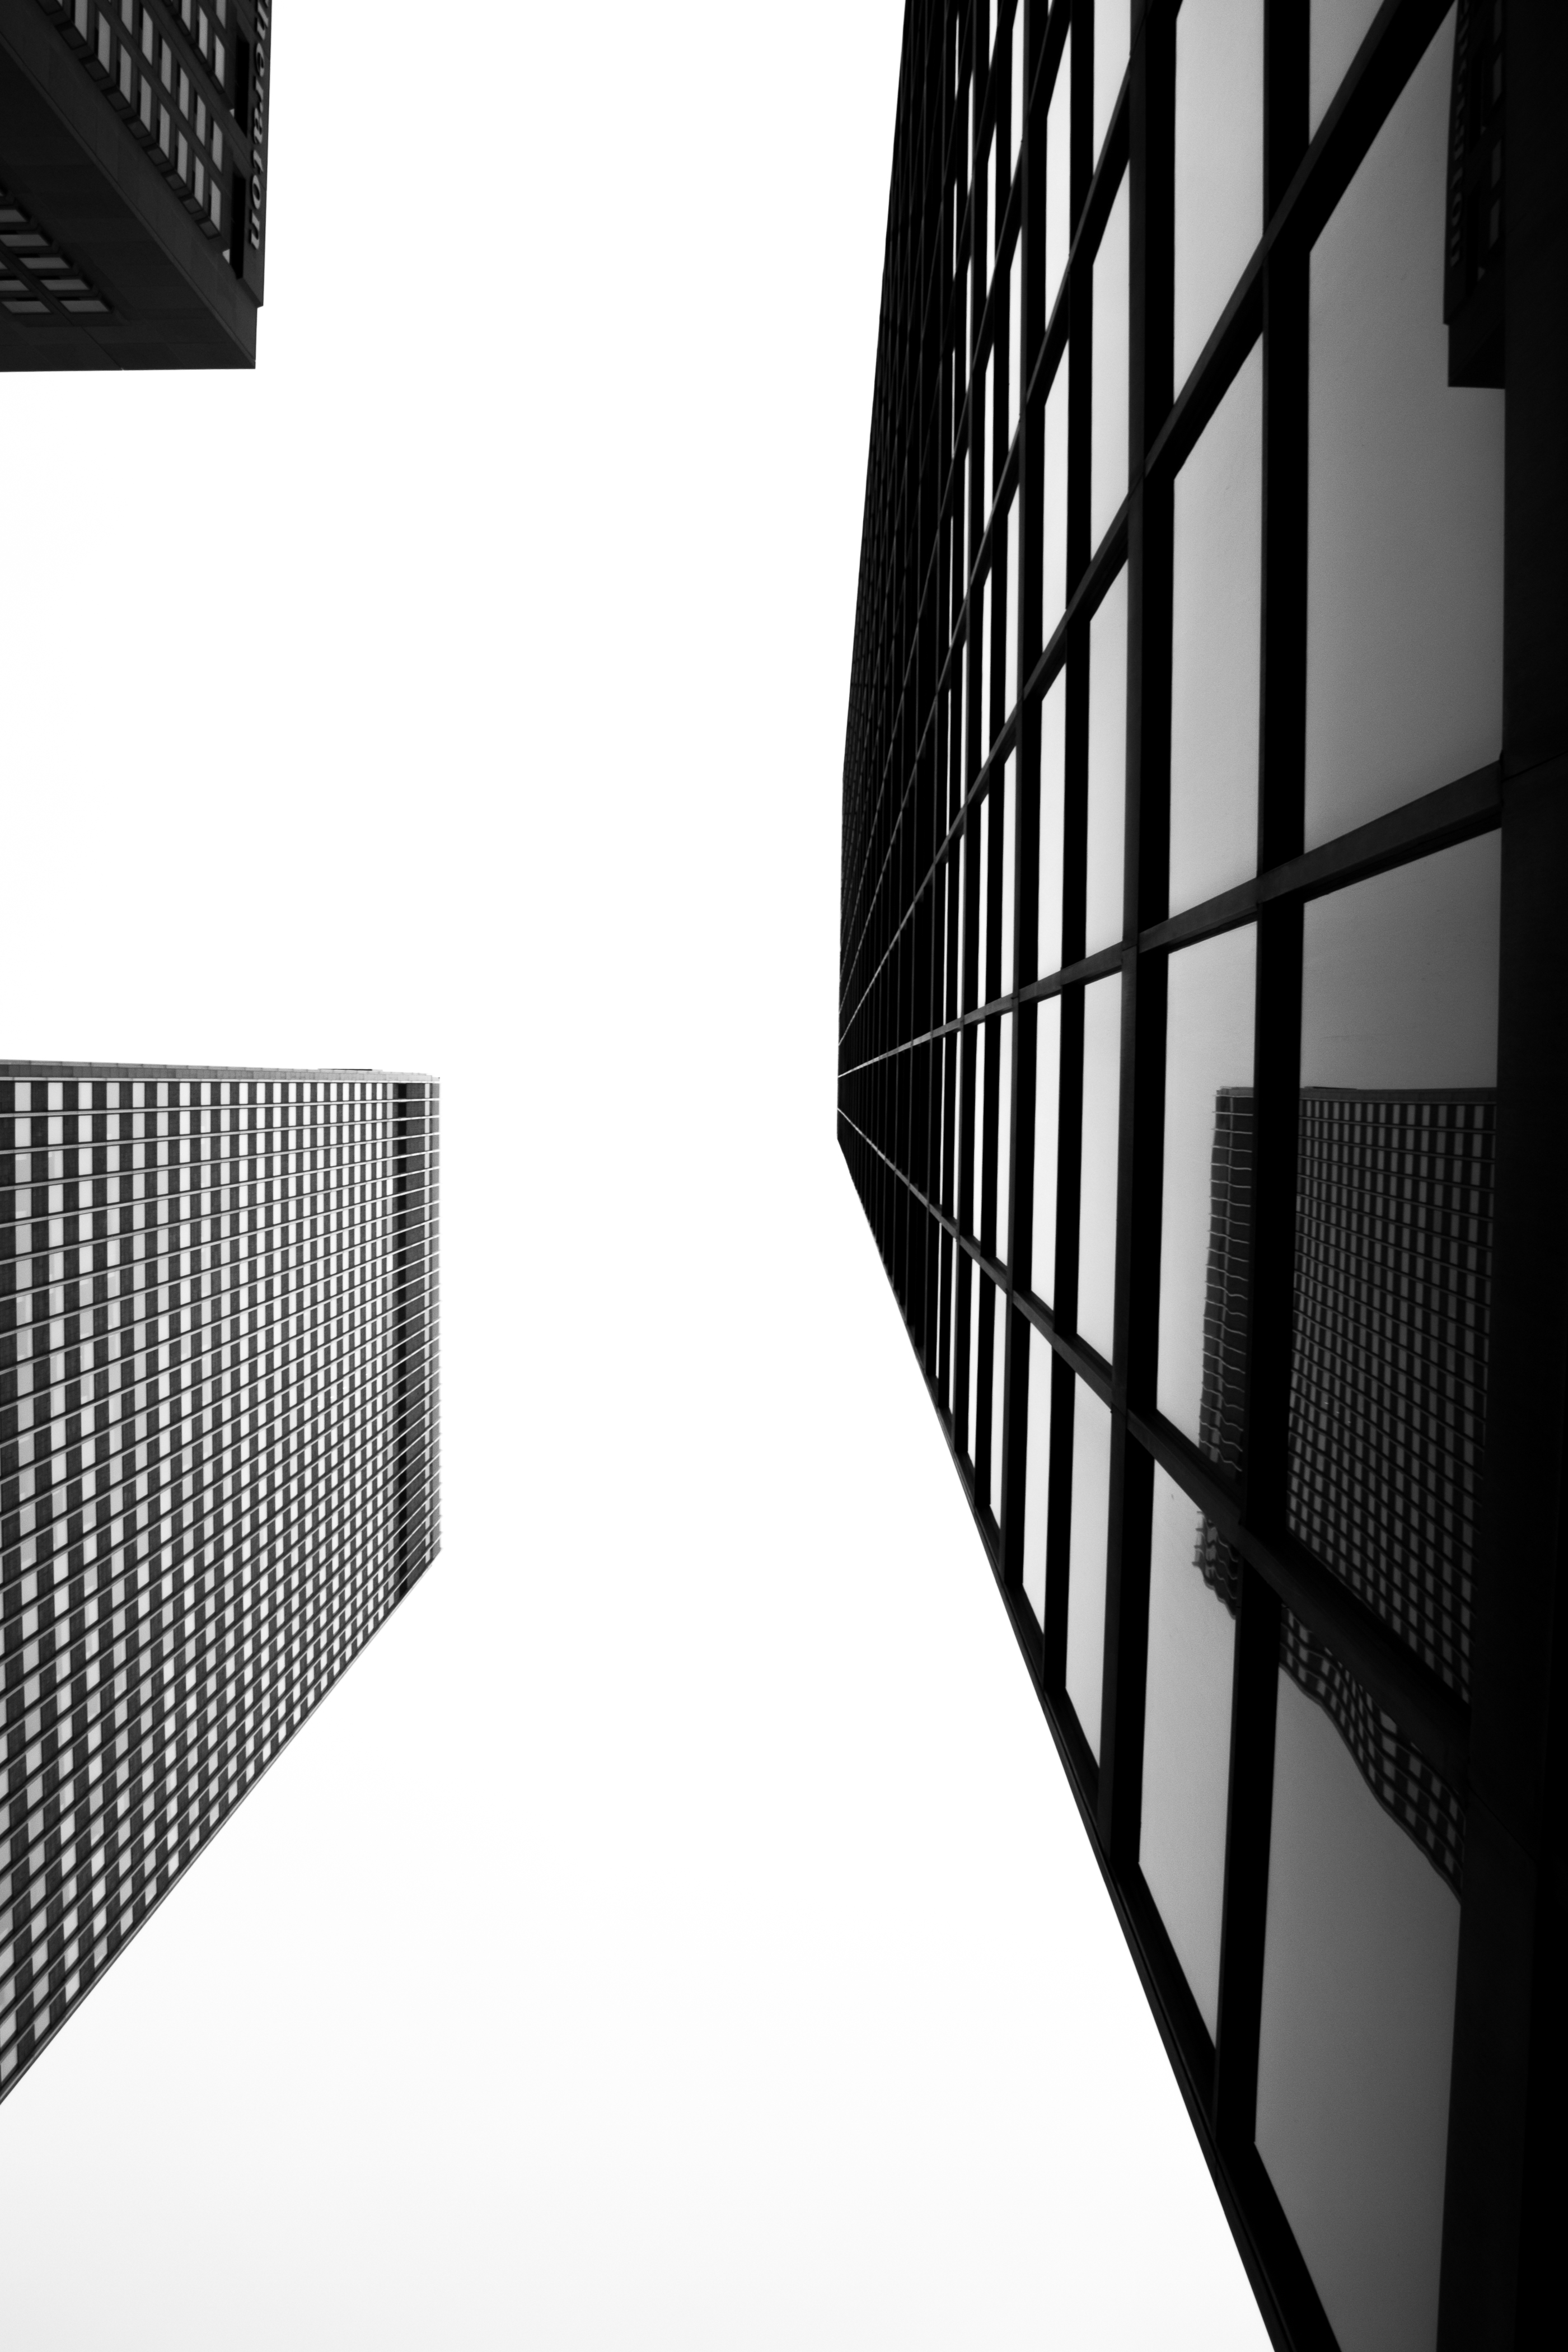
black, architecture, black and white, line, monochrome, skyscraper, building, monochrome photography, design, Material property, facade, commercial building, photography, tower block, pattern, condominium, symmetry, handrail, style, metal, rectangle